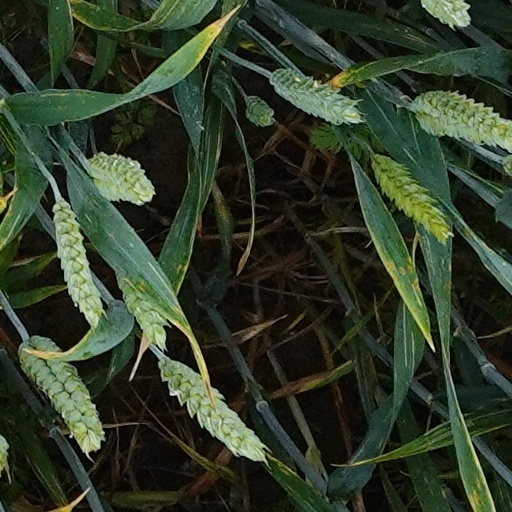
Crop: wheat